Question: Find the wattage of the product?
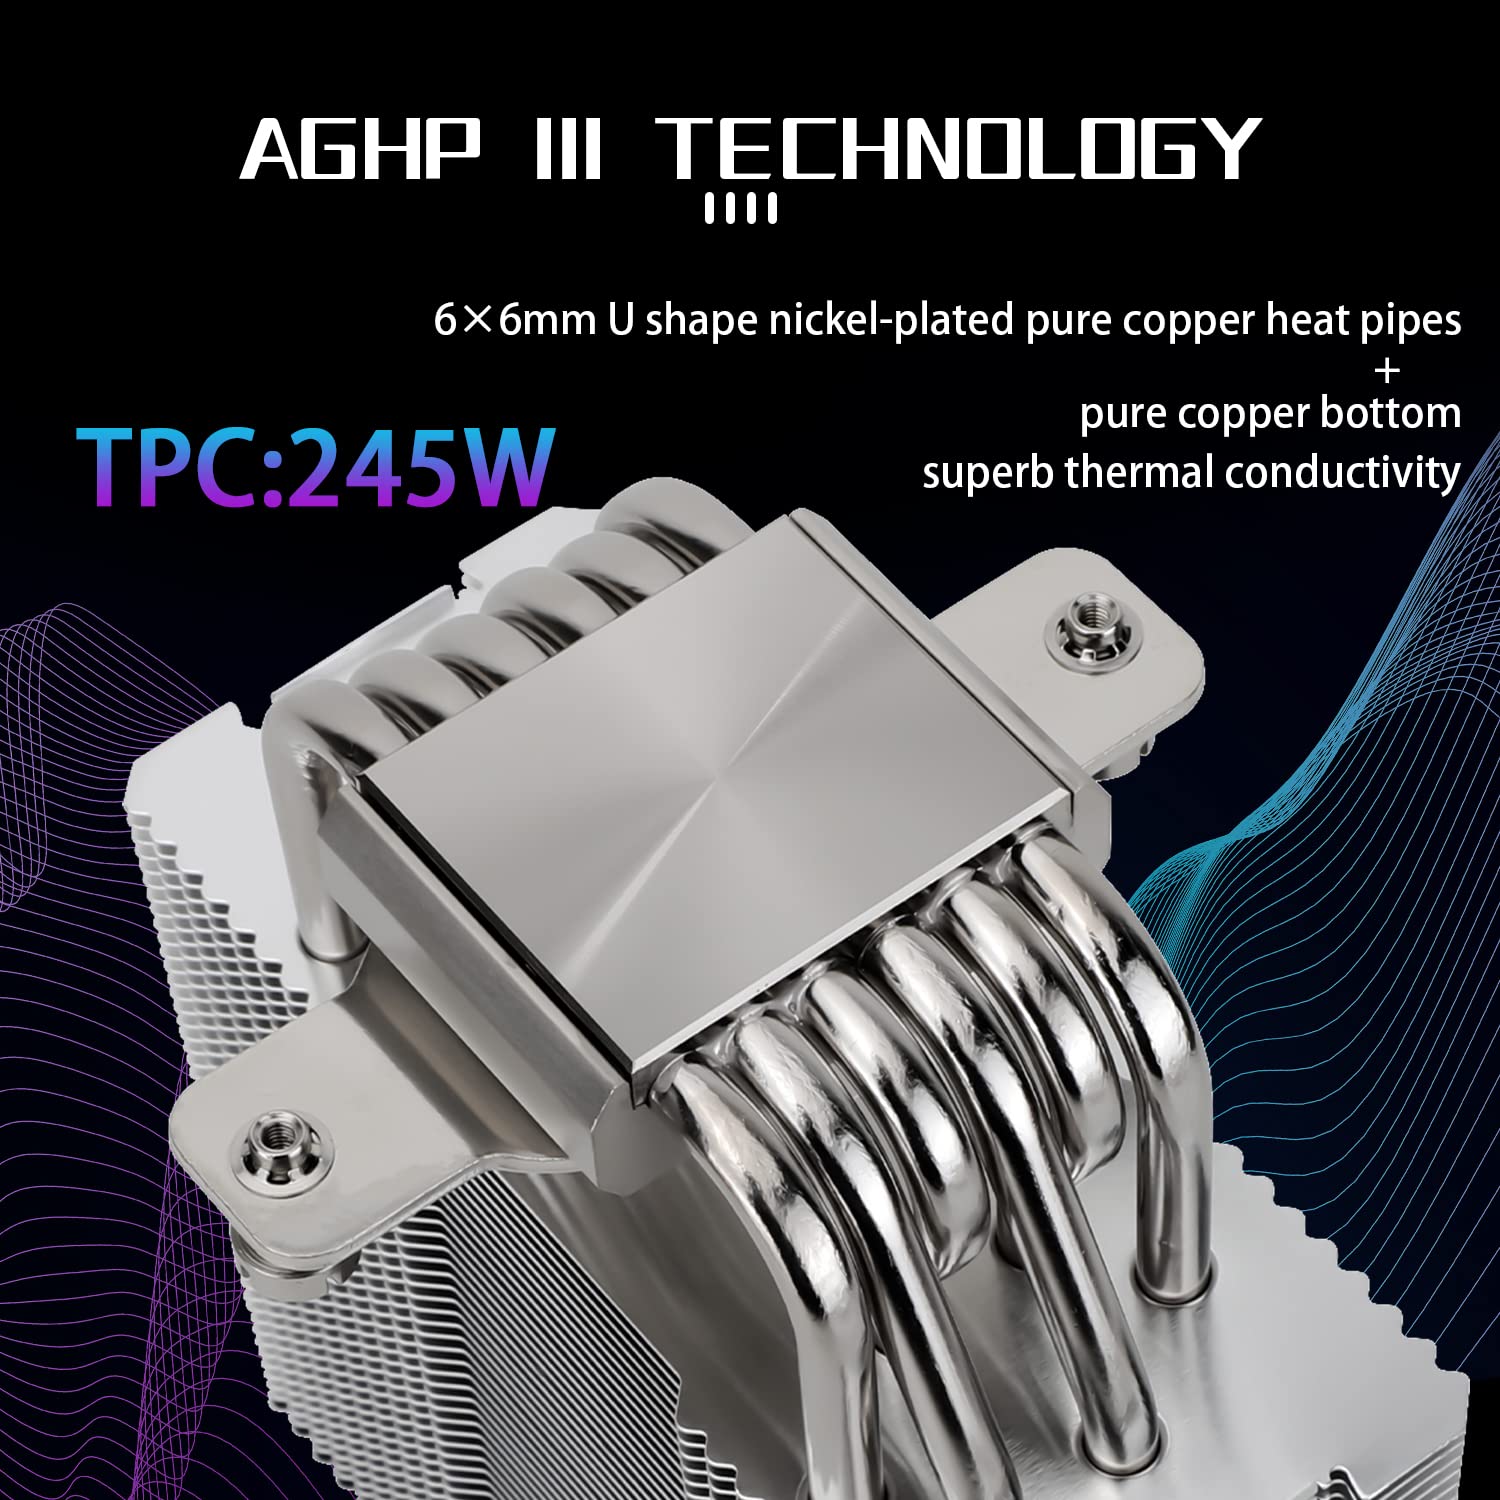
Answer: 245.0 watt